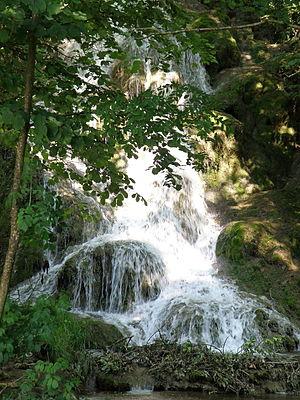
Lucey, comm. du département de la Savoie (région Rhônes-Alpes, France). Cascade près du château.
Le château de Lucey anciennement Loyssey ou château de Boigne est une ancienne maison forte, du XIIIᵉ siècle, très remaniée au XIXᵉ siècle, centre de la seigneurie de Lucey puis de la baronnie et enfin du marquisat de Lucey, qui se dresse sur les marches du petit Bugey Savoyard, sur la commune de Lucey dans le département de la Savoie, en région Auvergne-Rhône-Alpes.